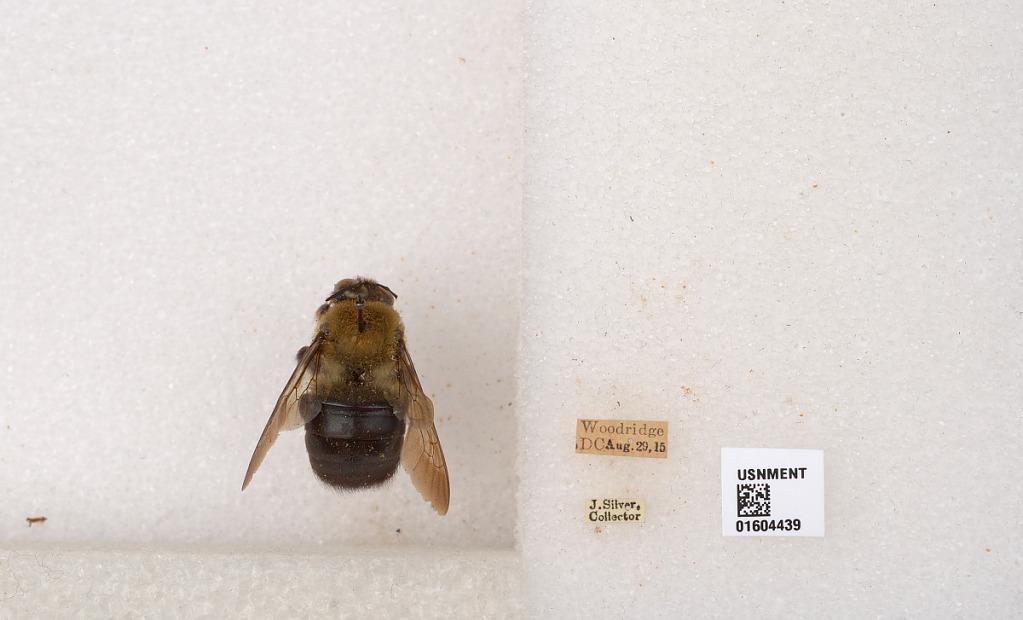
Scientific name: Xylocopa (Xylocopoides) virginica virginica (Linnaeus)
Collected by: J. Silver
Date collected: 1915-8-29
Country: United States
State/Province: Washington, D.C.
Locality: Woodridge